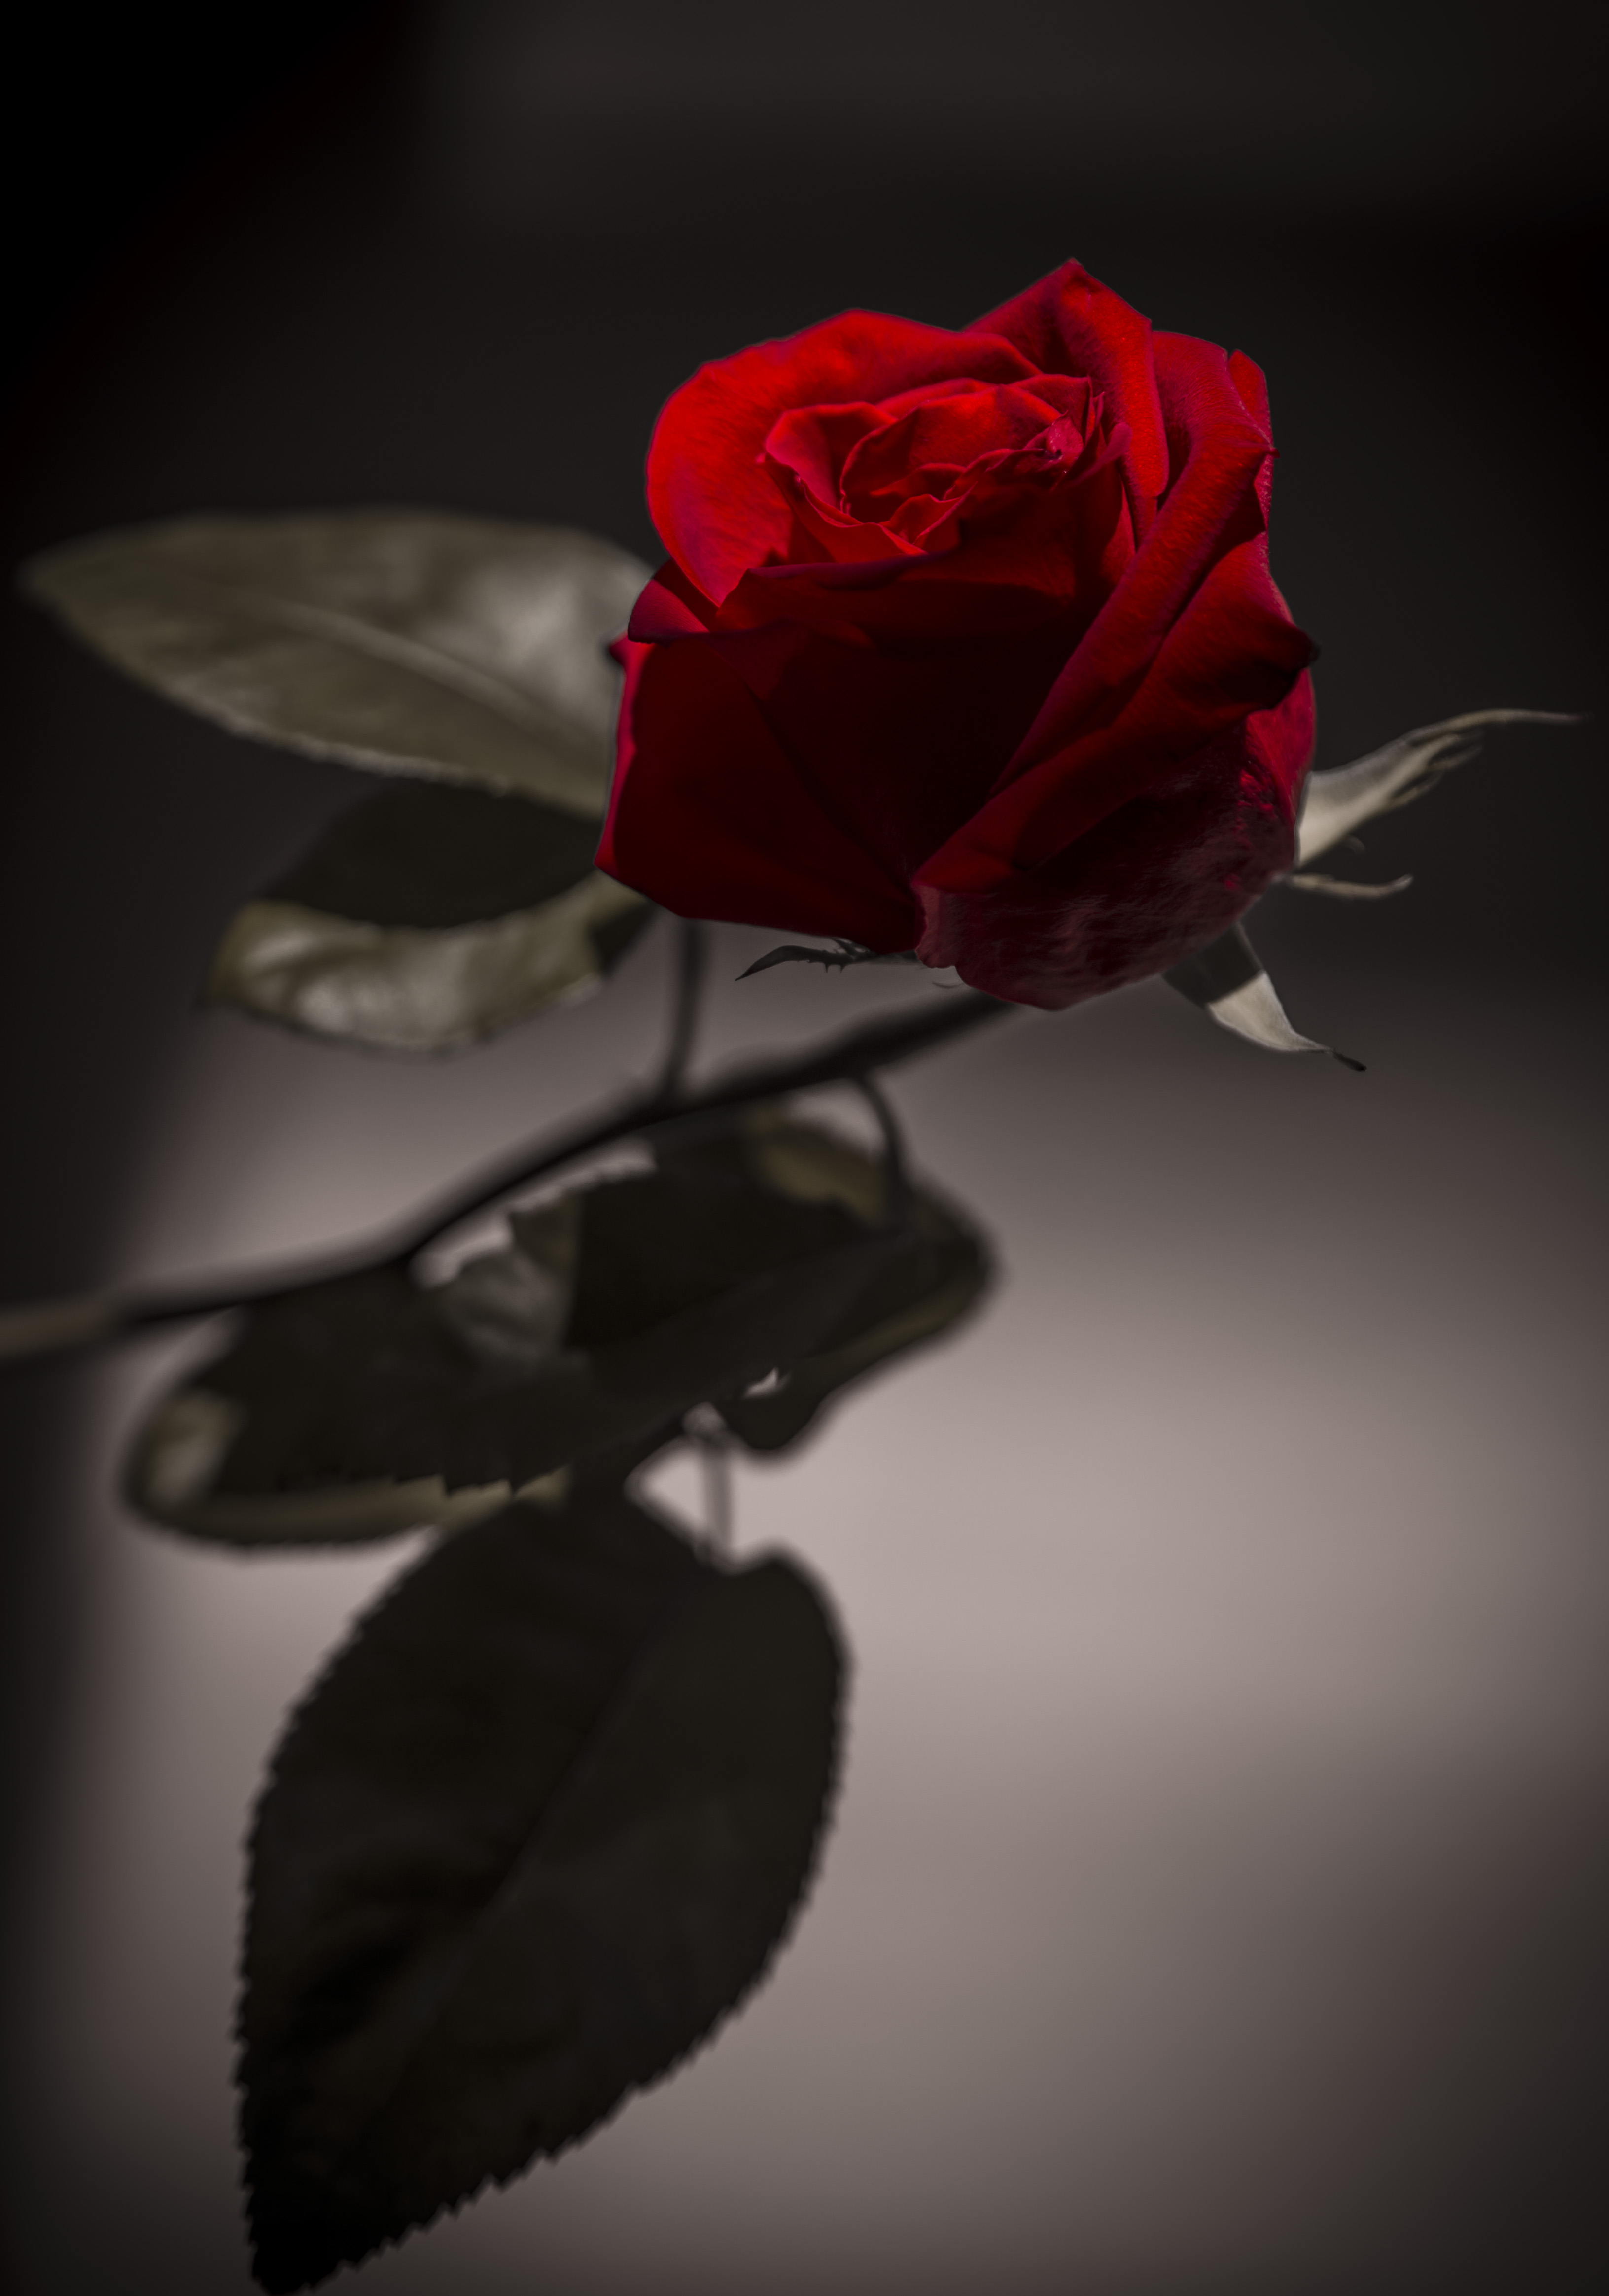
rose, red, pink, secret, flower, garden roses, white, black, petal, still life photography, rose family, plant, rose order, flowering plant, still life, carmine, leaf, plant stem, cut flowers, photography, floribunda, shadow, camellia, reflection, darkness, theaceae